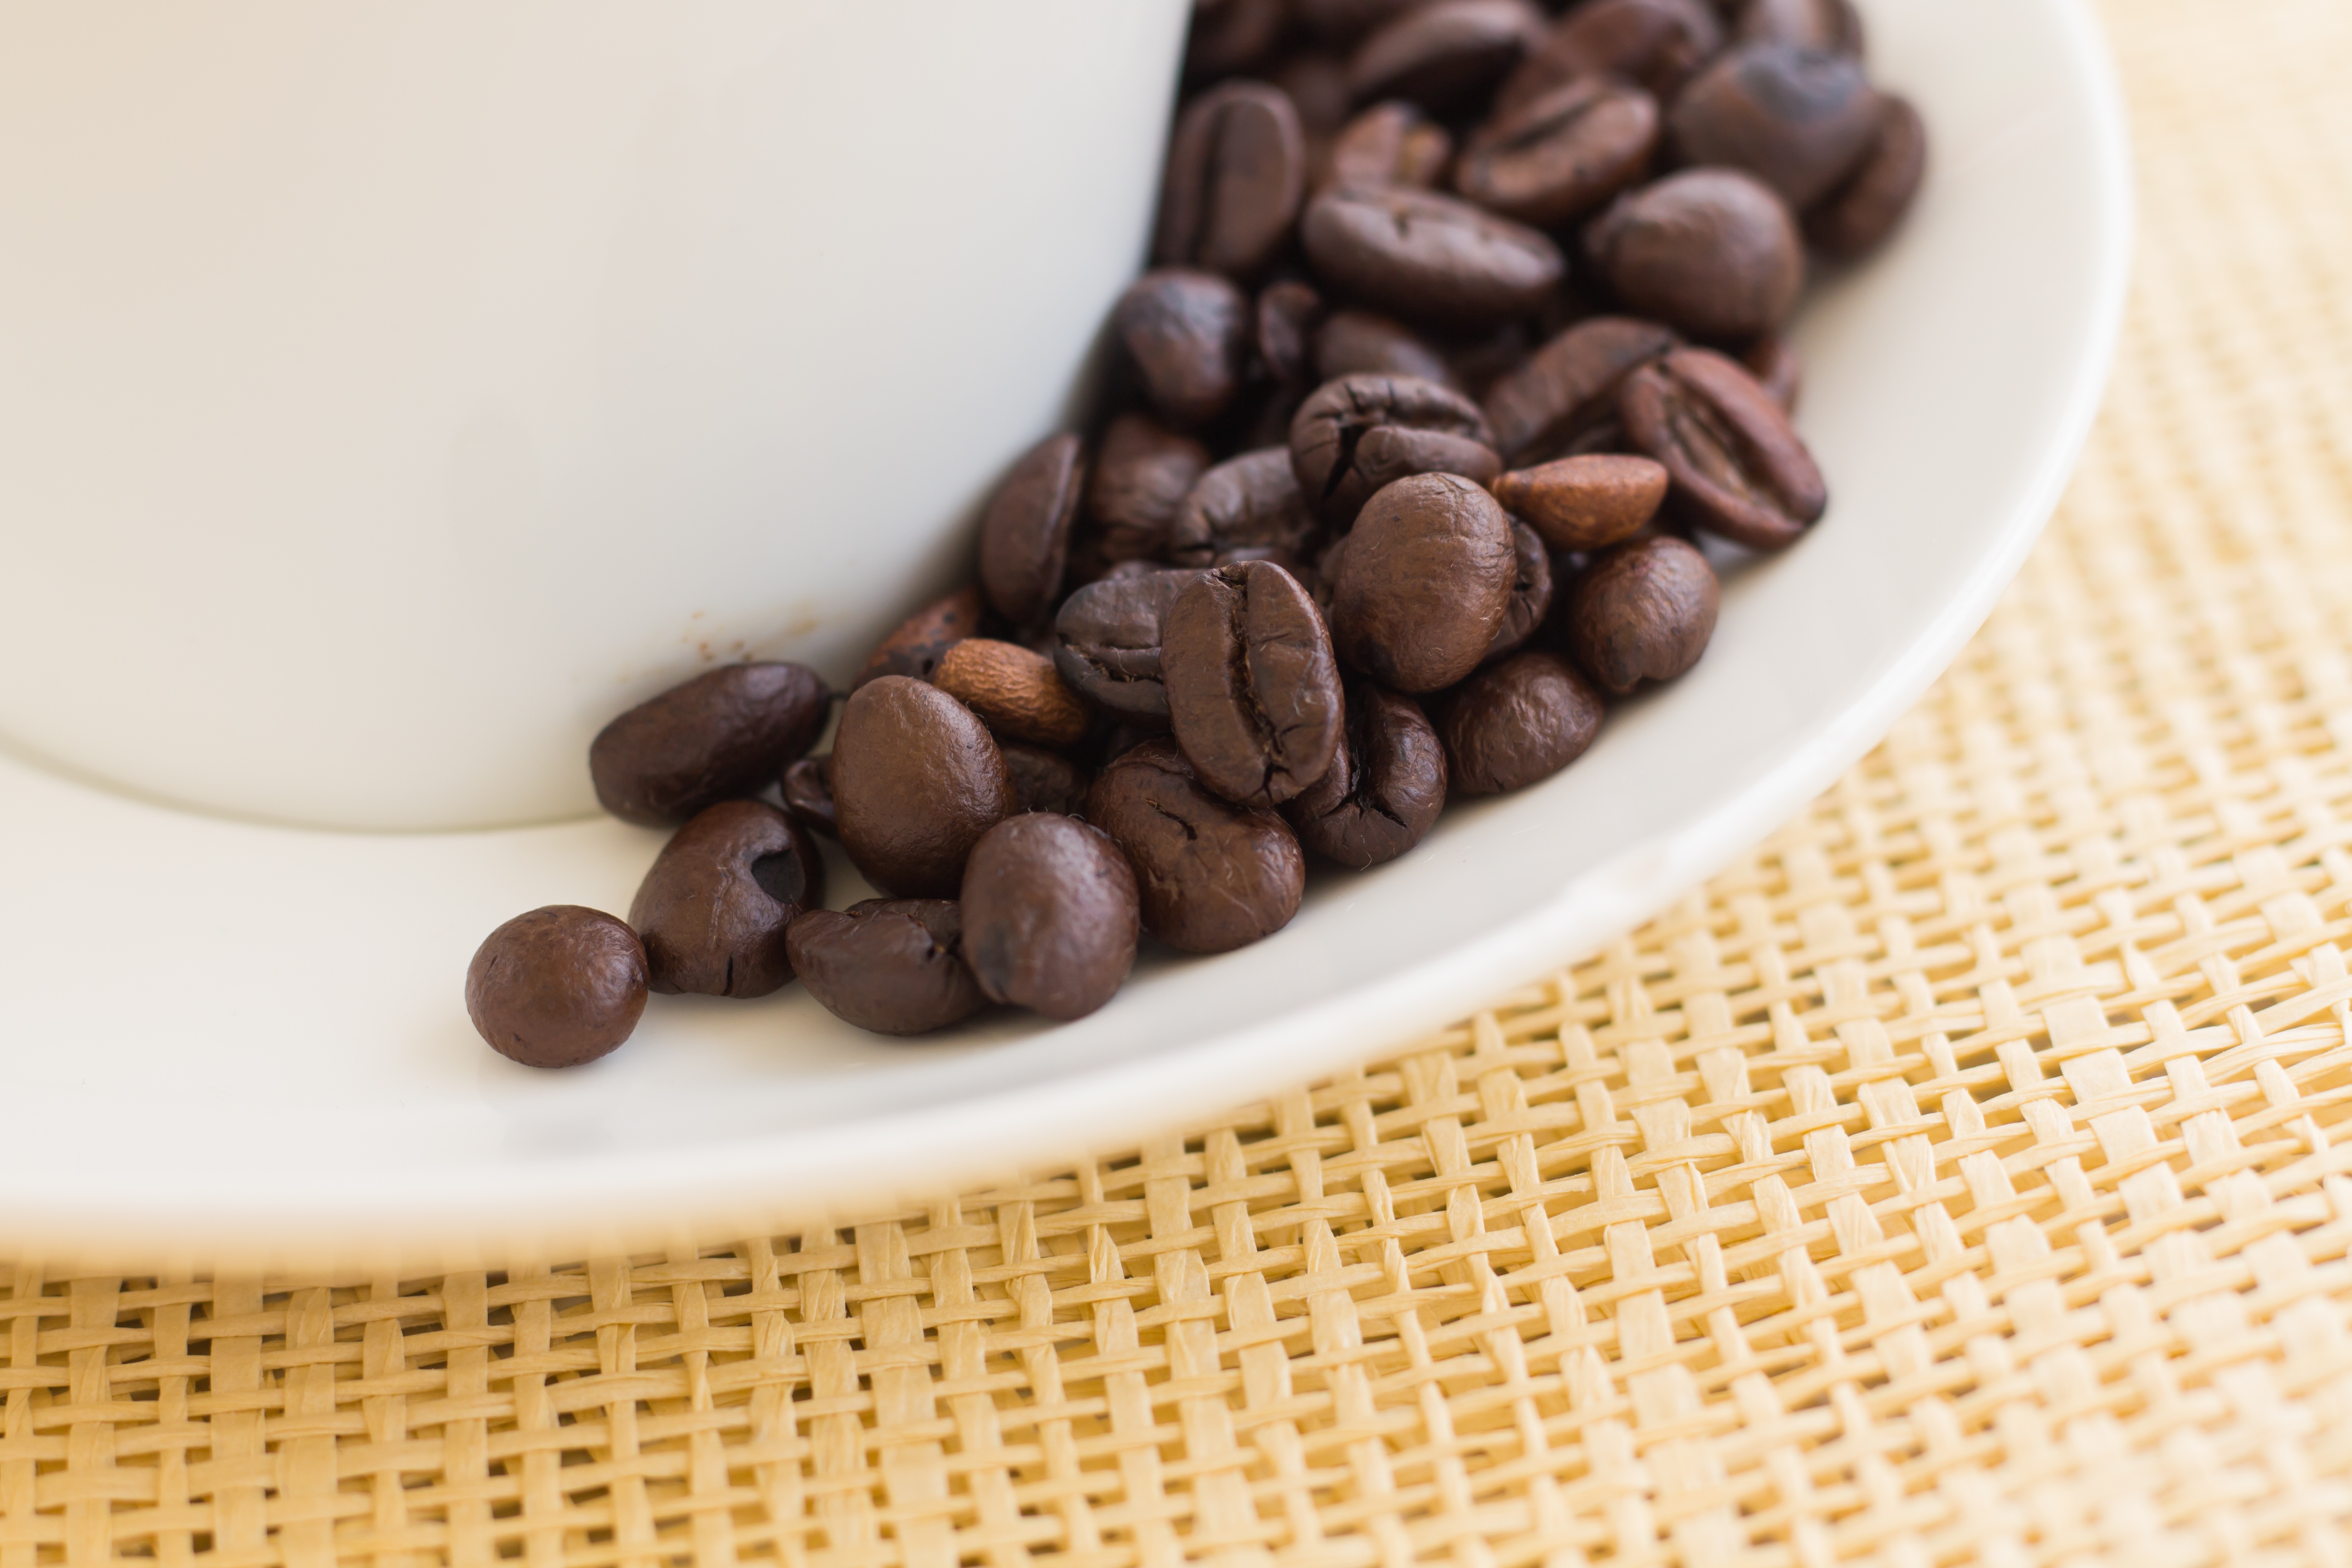
coffee, sweet, coffee bean, cup, pattern, food, relax, produce, beverage, drink, milk, delicious, bubble, in the morning, caffeine, art, holidays, hot, pretty, viewpoint, fragrant, mellow, flavor, of the blank, do the job, velvety, mild